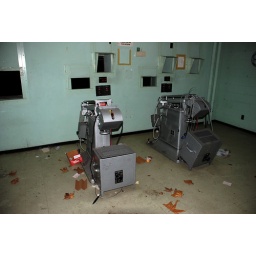
projection room in an abandoned auditorium / building 660 / oakland army base / oakland, california(this room was pitch black)